The High Priestess

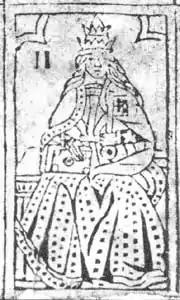
An untitled Popess on the "Rosenwald Sheet" of uncut Tarot woodcut designs, late 15th-early 16th century (National Gallery, Washington)

This Tarot card was originally called "La Papesse", or "The Popess". Some of the cards directly linked the woman on the cards to the papacy by showing the woman wearing a "triregnum" or Papal Tiara. There are also some modern versions of the Tarot of Marseilles which include the keys to the kingdom that are a traditional symbol of the papacy. In Protestant post-reformation countries, Tarot cards in particular used images of the legendary Pope Joan, linking in to the mythology of how Joan, disguised as a man, was elected to the papacy and was only supposedly discovered to be a woman when she gave birth.